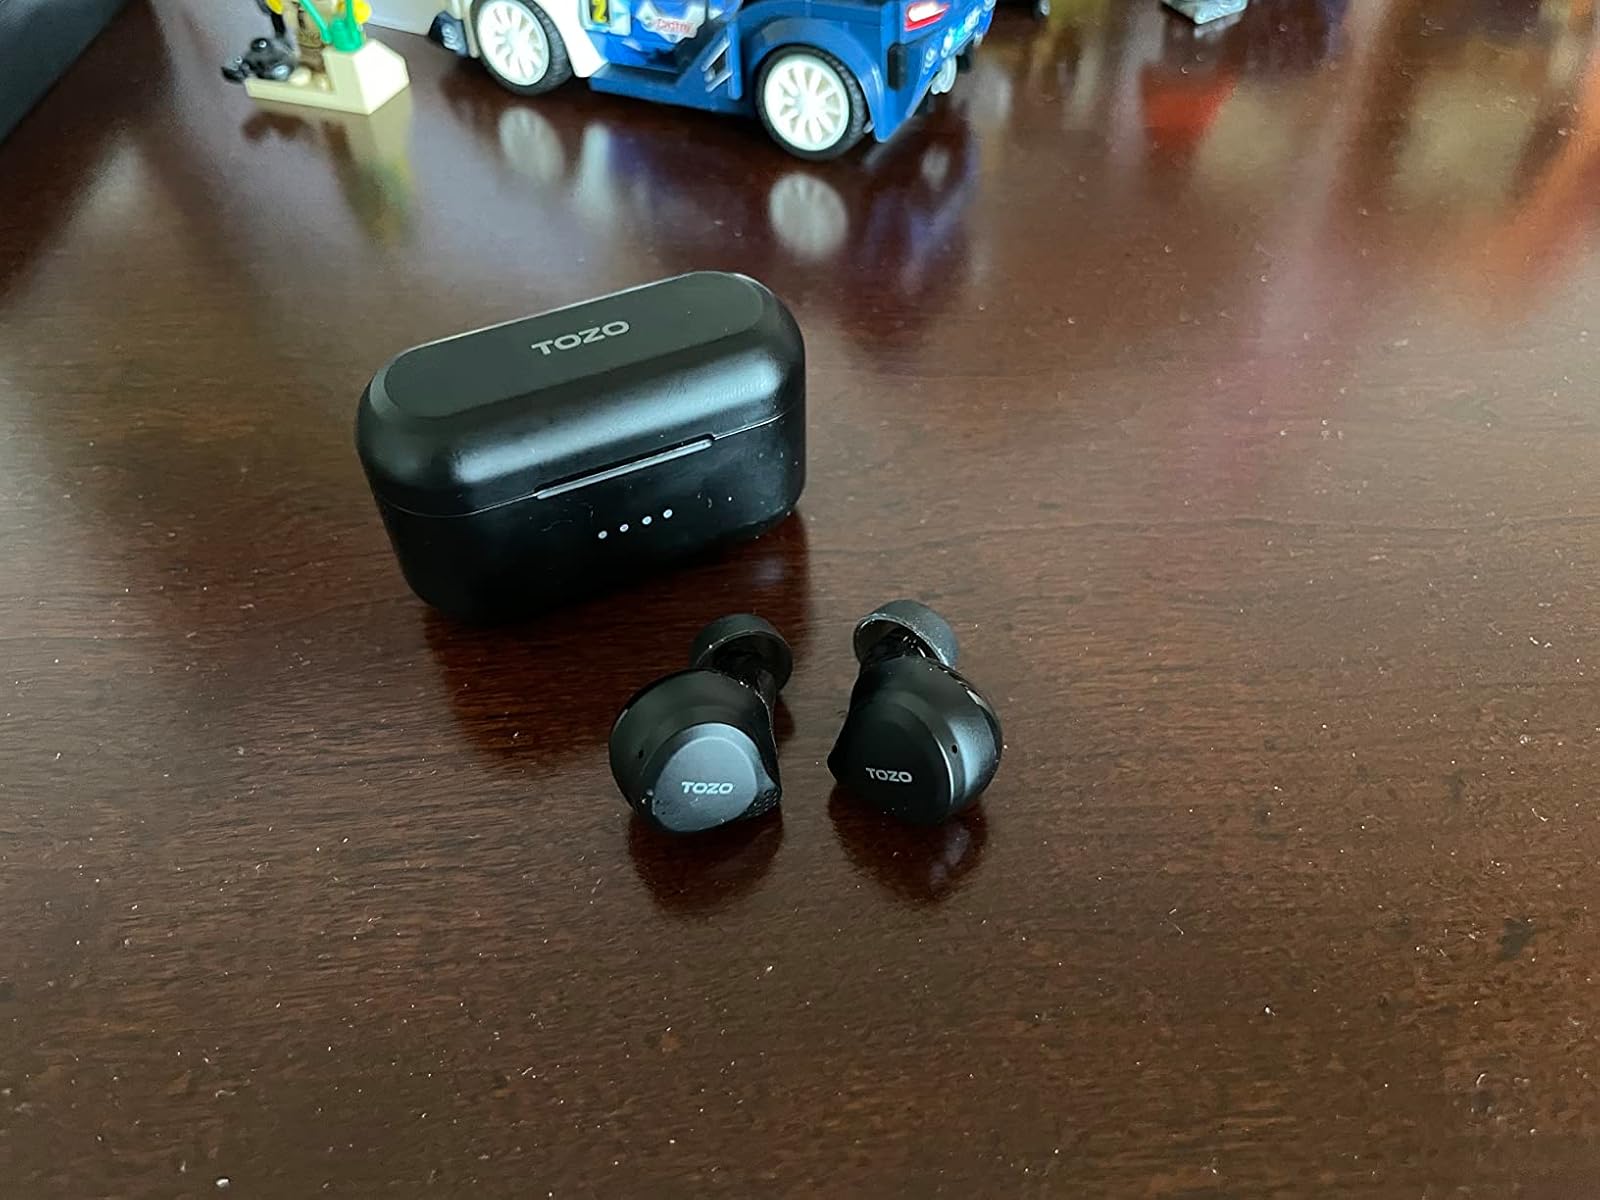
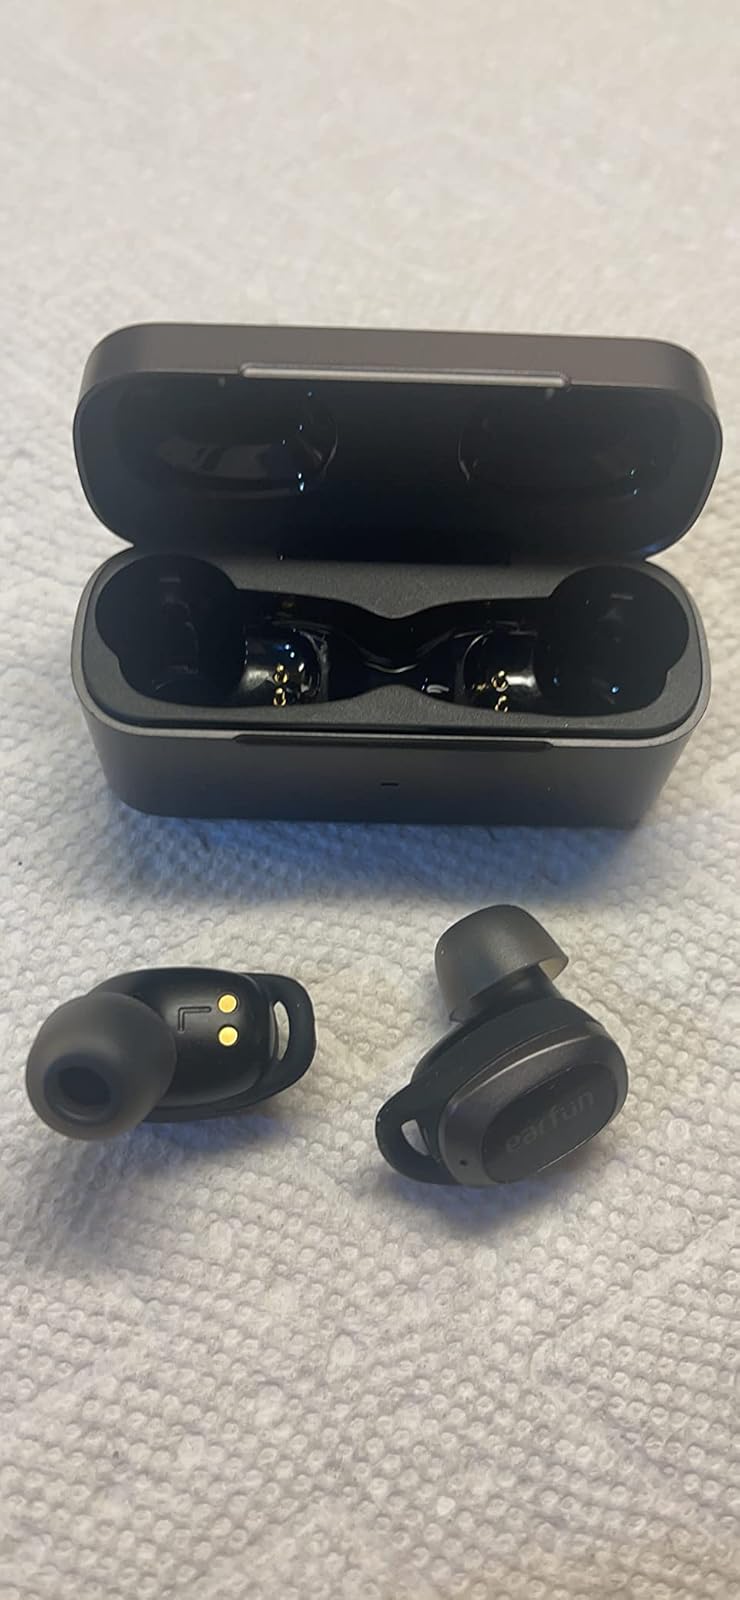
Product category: earbuds
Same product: no